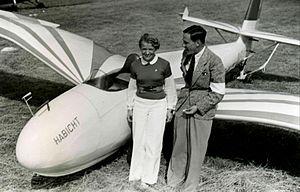
Max est le premier tome de la série de bande dessinée Dent d'ours produite par Yann et Alain Henriet. L'album est prépublié dans Spirou à partir du 30 janvier 2013 et sort aux éditions Dupuis le 3 mai 2013.